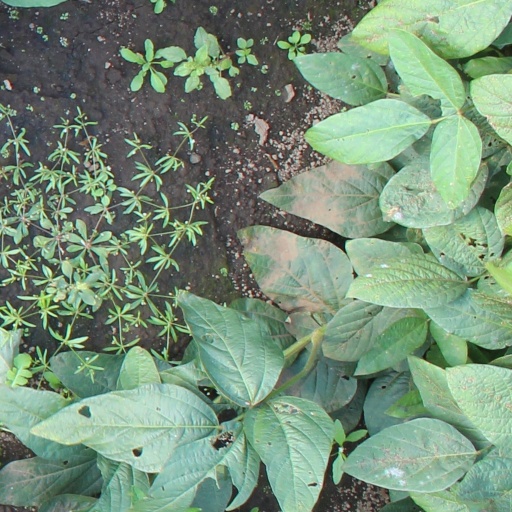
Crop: soybean